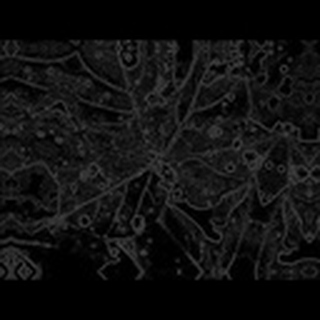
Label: cotton_target_spot